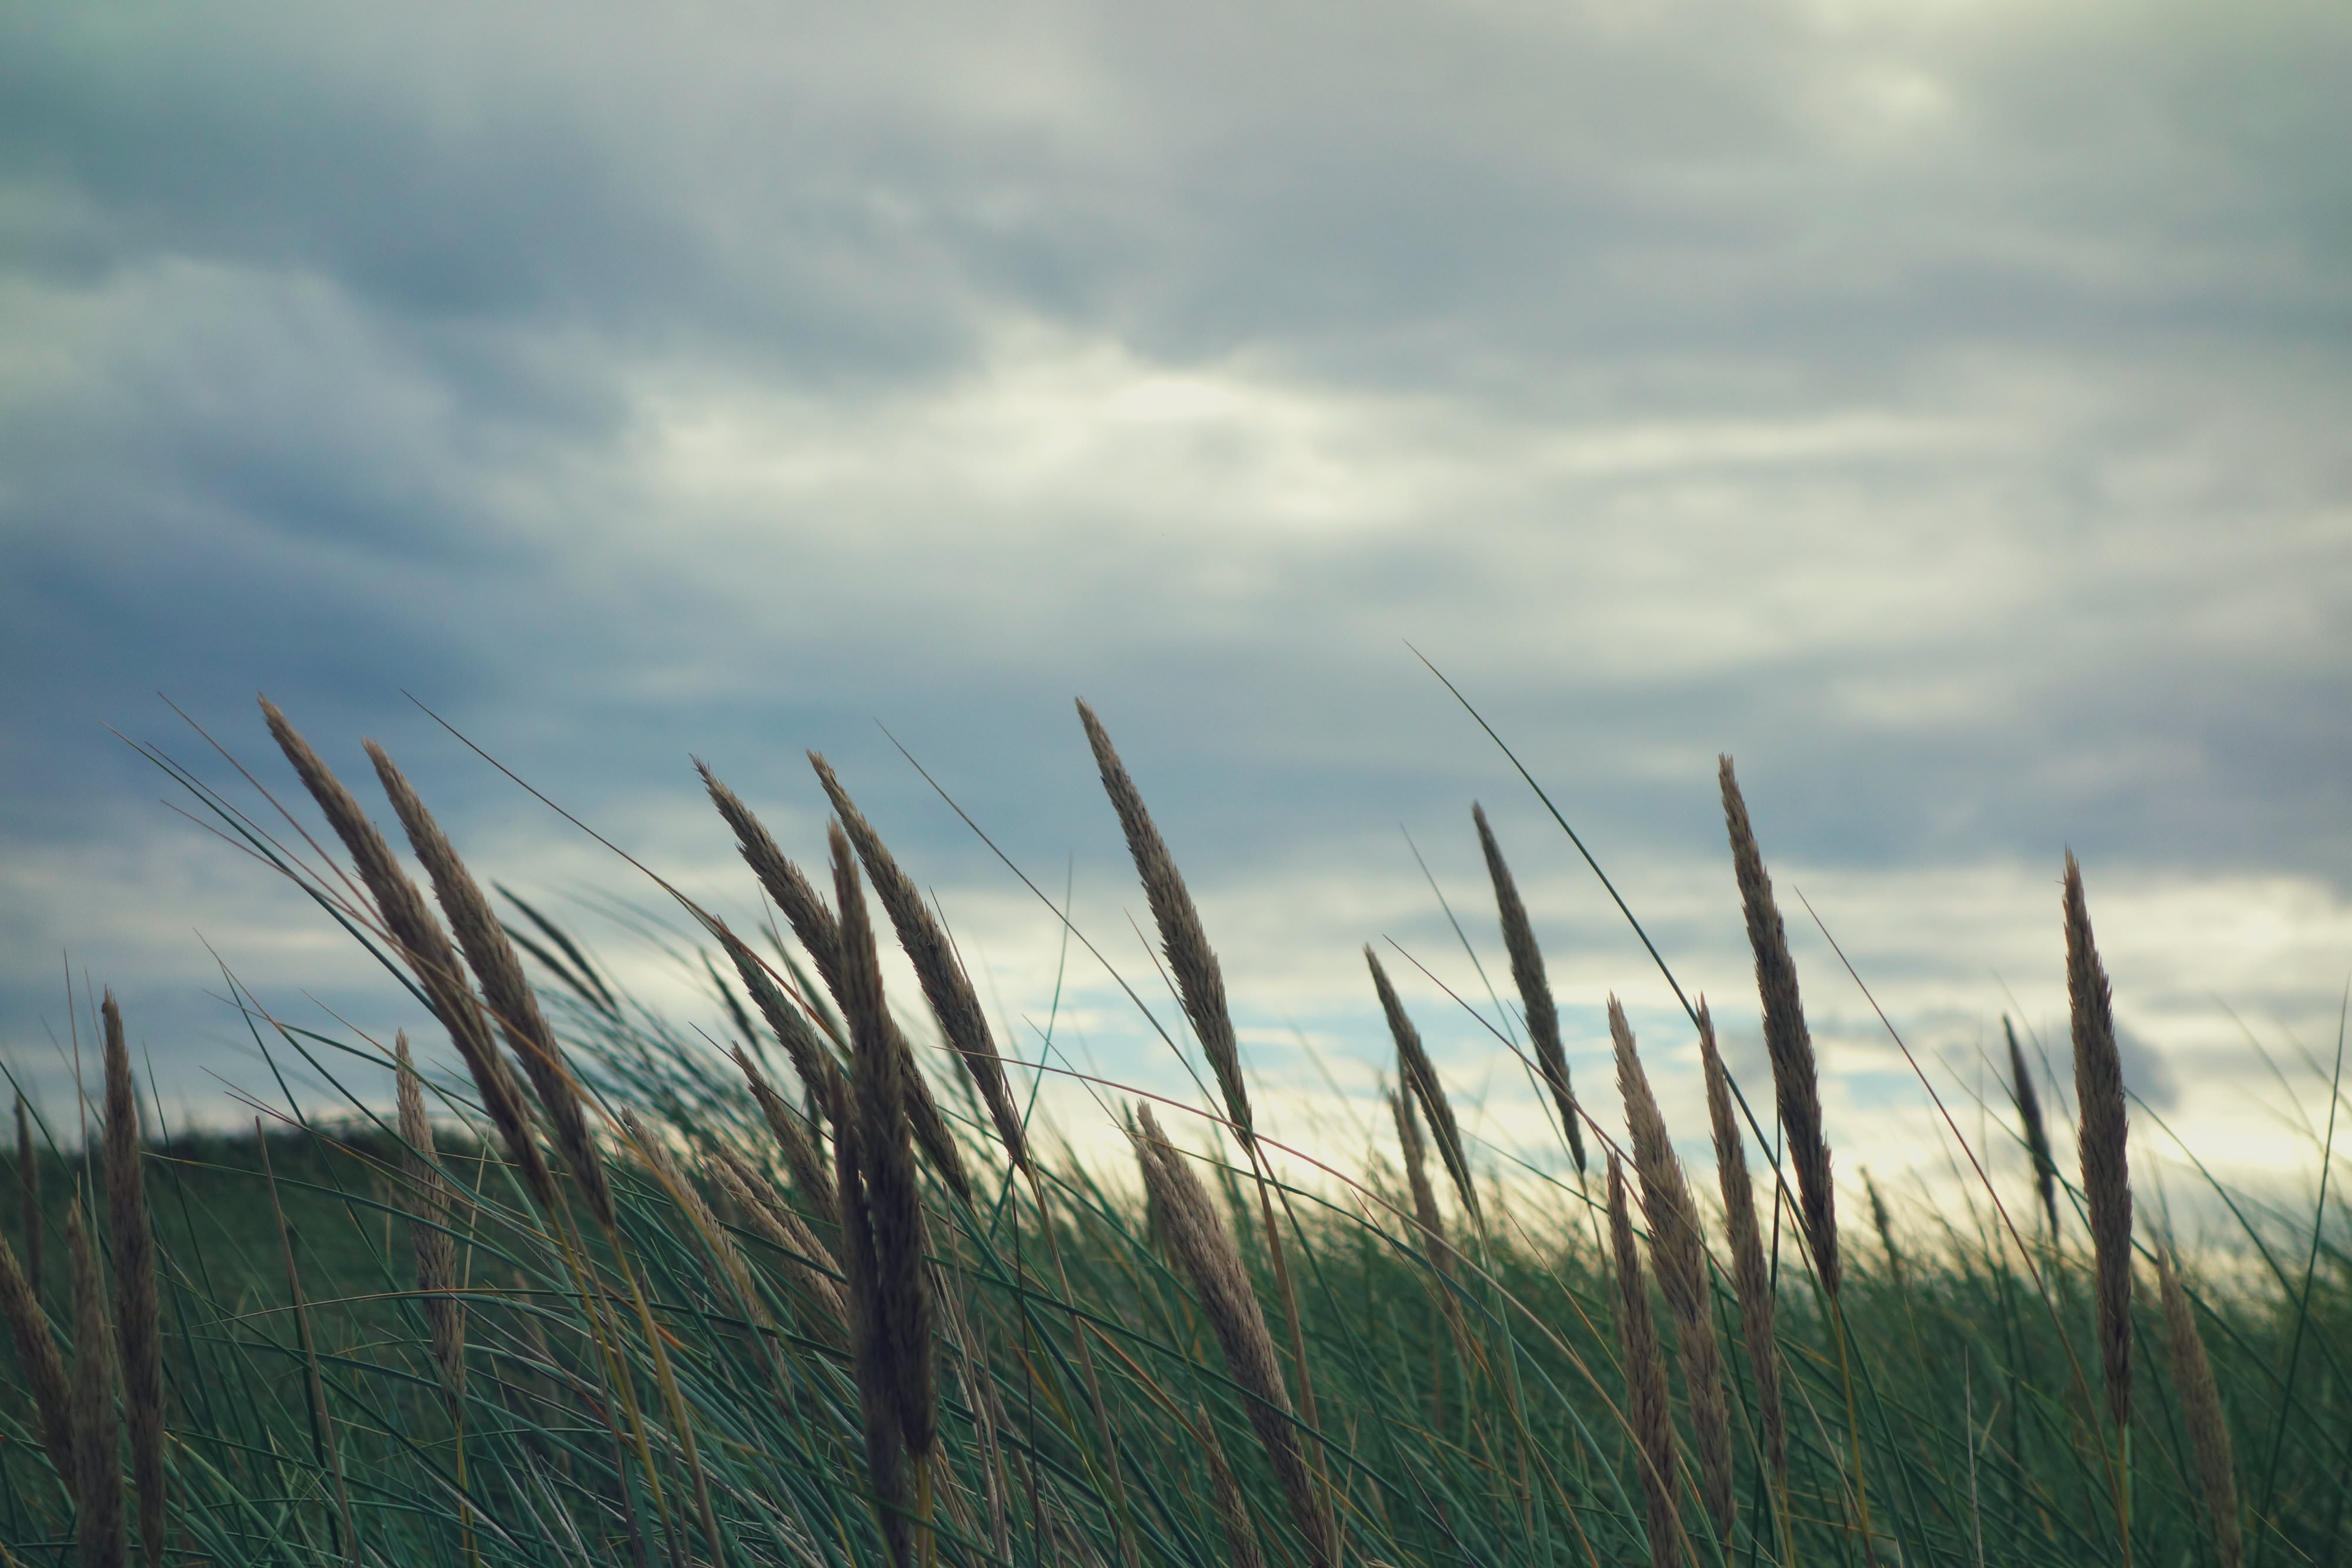
landscape, sea, coast, nature, grass, sand, horizon, marsh, cloud, growth, plant, sky, sunset, field, meadow, prairie, countryside, sunlight, morning, wind, dawn, summer, rural, crop, pasture, agriculture, flora, outdoors, grassland, straw, wetland, habitat, rural area, natural environment, atmospheric phenomenon, grass family, phragmites